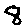
Label: 8